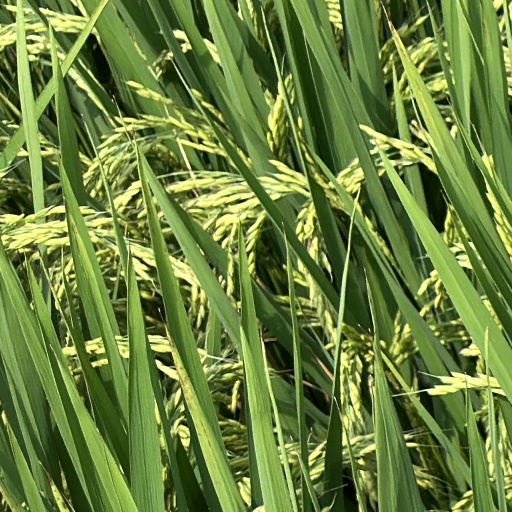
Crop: rice